Dictatorship

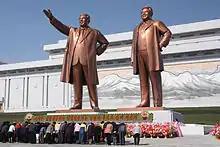
Citizens of North Korea bow to statues of former dictators Kim Il Sung and Kim Jong Il in 2012.

One-party dictatorships are governments in which a single political party dominates politics. Single-party dictatorships are one-party states in which only the party in power is legalized, sometimes along with minor allied parties, and all opposition parties are banned. Dominant-party dictatorships or electoral authoritarian dictatorships are one-party dictatorships in which opposition parties are nominally legal but cannot meaningfully influence government. Single-party dictatorships were most common during the Cold War, with dominant-party dictatorships becoming more common after the fall of the Soviet Union. Ruling parties in one-party dictatorships are distinct from political parties that were created to serve a dictator in that the ruling party in a one-party dictatorship permeates every level of society.